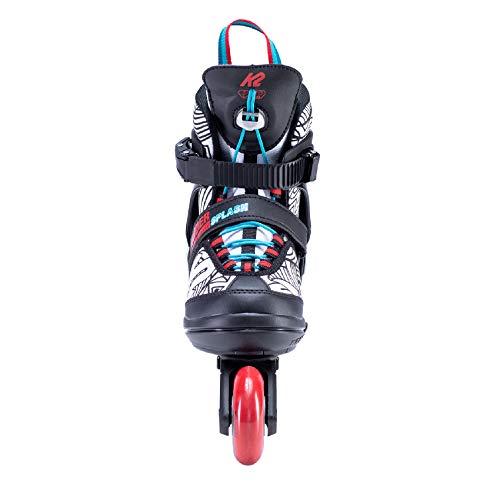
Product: K2 Skate Raider Splash Inline Skate
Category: Sports & Outdoors | Outdoor Recreation | Skates, Skateboards & Scooters | Inline & Roller Skating | Inline Skates | Children's Inline Skates
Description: Great Condition.
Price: $89.95
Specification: Product Dimensions:         4.5 x 18.1 x 15 inches    |Shipping Weight: 5.8 pounds (View shipping rates and policies)|ASIN: B07W7QWLH9|Item model number: 30E0221.1.1.L